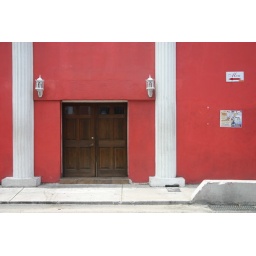
A lurid pink building in Nassau